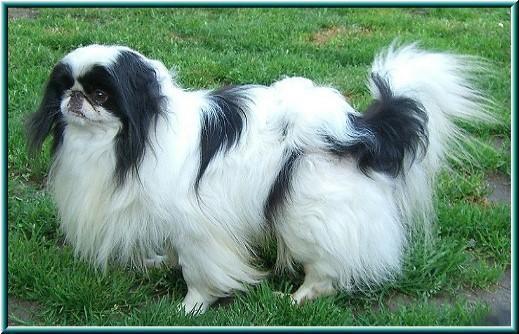
Japanese_spaniel